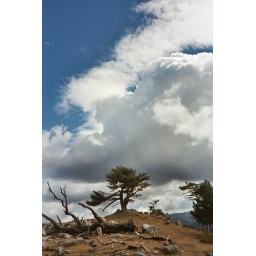
A local pine tree stands sentinel over the GR20.